Bridgwater

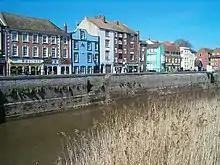
West Quay and the River Parrett

Along with the rest of South West England, Bridgwater has a temperate climate which is generally wetter and milder than the rest of the country. The annual mean temperature is approximately . Seasonal temperature variation is less extreme than most of the United Kingdom because of the adjacent sea temperatures. The summer months of July and August are the warmest with mean daily maxima of approximately . In winter mean minimum temperatures of are common. In the summer the Azores high pressure affects the south-west of England, however convective cloud sometimes forms inland, reducing the number of hours of sunshine. Annual sunshine rates are slightly less than the regional average of 1,600 hours. Most of the rainfall in the south-west is caused by Atlantic depressions or by convection. Most of the rainfall in autumn and winter is caused by the Atlantic depressions, which is when they are most active. In summer, a large proportion of the rainfall is caused by sun heating the ground leading to convection and to showers and thunderstorms. Average rainfall is around . About 8–15 days of snowfall is typical. November to March have the highest mean wind speeds, and June to August have the lightest winds. The predominant wind direction is from the south-west.